Stanley Cycle Show

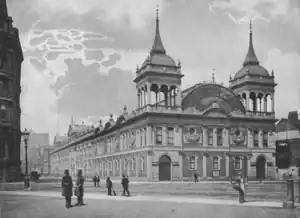
The Royal Aquarium Hall, Westminster about 1876

The Stanley Cycle Show or Stanley Show was an exhibition of bicycles and tricycles first mounted by the Stanley Cycling Club in 1878 at The Athenaeum in London's Camden Road. Britain's first series production cars were displayed at this show in November 1896. The 34th and last exhibition was held in the Royal Agricultural Hall, Islington in November 1910. It was supplanted by the 1911 Olympia Motor Cycle Show and, a few weeks before that, Olympia's International Motor Exhibition.